421st Fighter Squadron

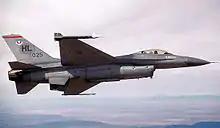
F-16A Block 5 Fighting Falcon

After attaining combat readiness in the F-16, the 421 TFS was tasked to provide formal training for pilots transitioning to the F-16. In November 1981, the squadron deployed to Egypt where it trained Egyptian pilots in exercise Bright Star. From 1 July 1982, until 1 January 1983, the 421 TFS had trained pilots from Britain, Egypt, and Pakistan, as well as U.S. pilots. In 1983 the squadron formally became a Replacement Training Unit. Squadron deployment locations in the 1980s included Egypt, Oman, Norway, Italy, Ecuador, Denmark, Saudi Arabia, and Kuwait. By the beginning of 1984 the 421st TFS dropped the training role completely leaving the 16th Tactical Fighter Training Squadron as the sole training unit at Hill AFB. During the 1980s the 421st was tasked with conventional air-to-ground and attack. Since the importance of the squadron for this task, newer, updated aircraft came to the squadron that were better designed for the mission than the initial group of F-16s. By 1983 the squadron was completely converted to the block 15 aircraft.